Wardak (Pashtun tribe)

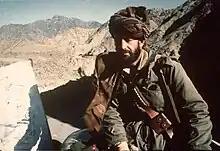
Amin Wardak, a Mujahidin commander Who defeated Soviet (Russians) in Wardak Province

Just like other Pashtun tribes, Wardak tribe is divided into its own individual subtribes and clans